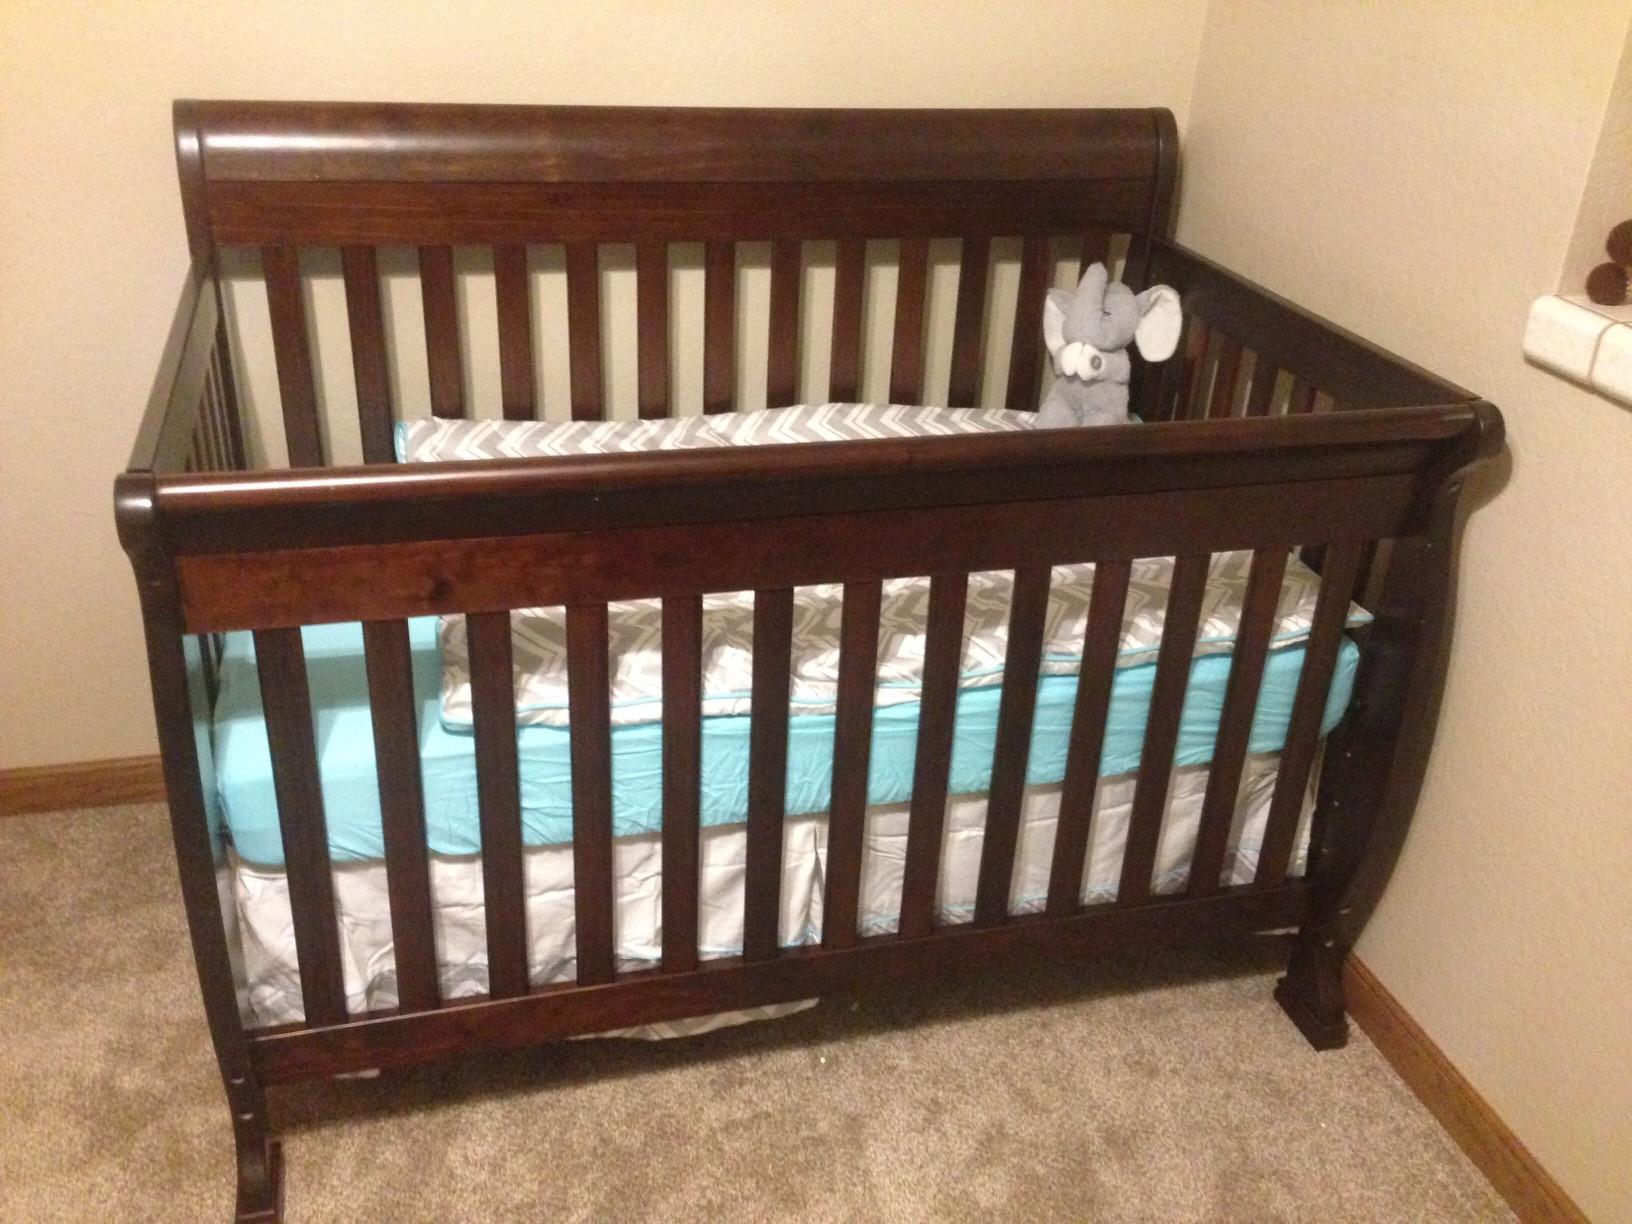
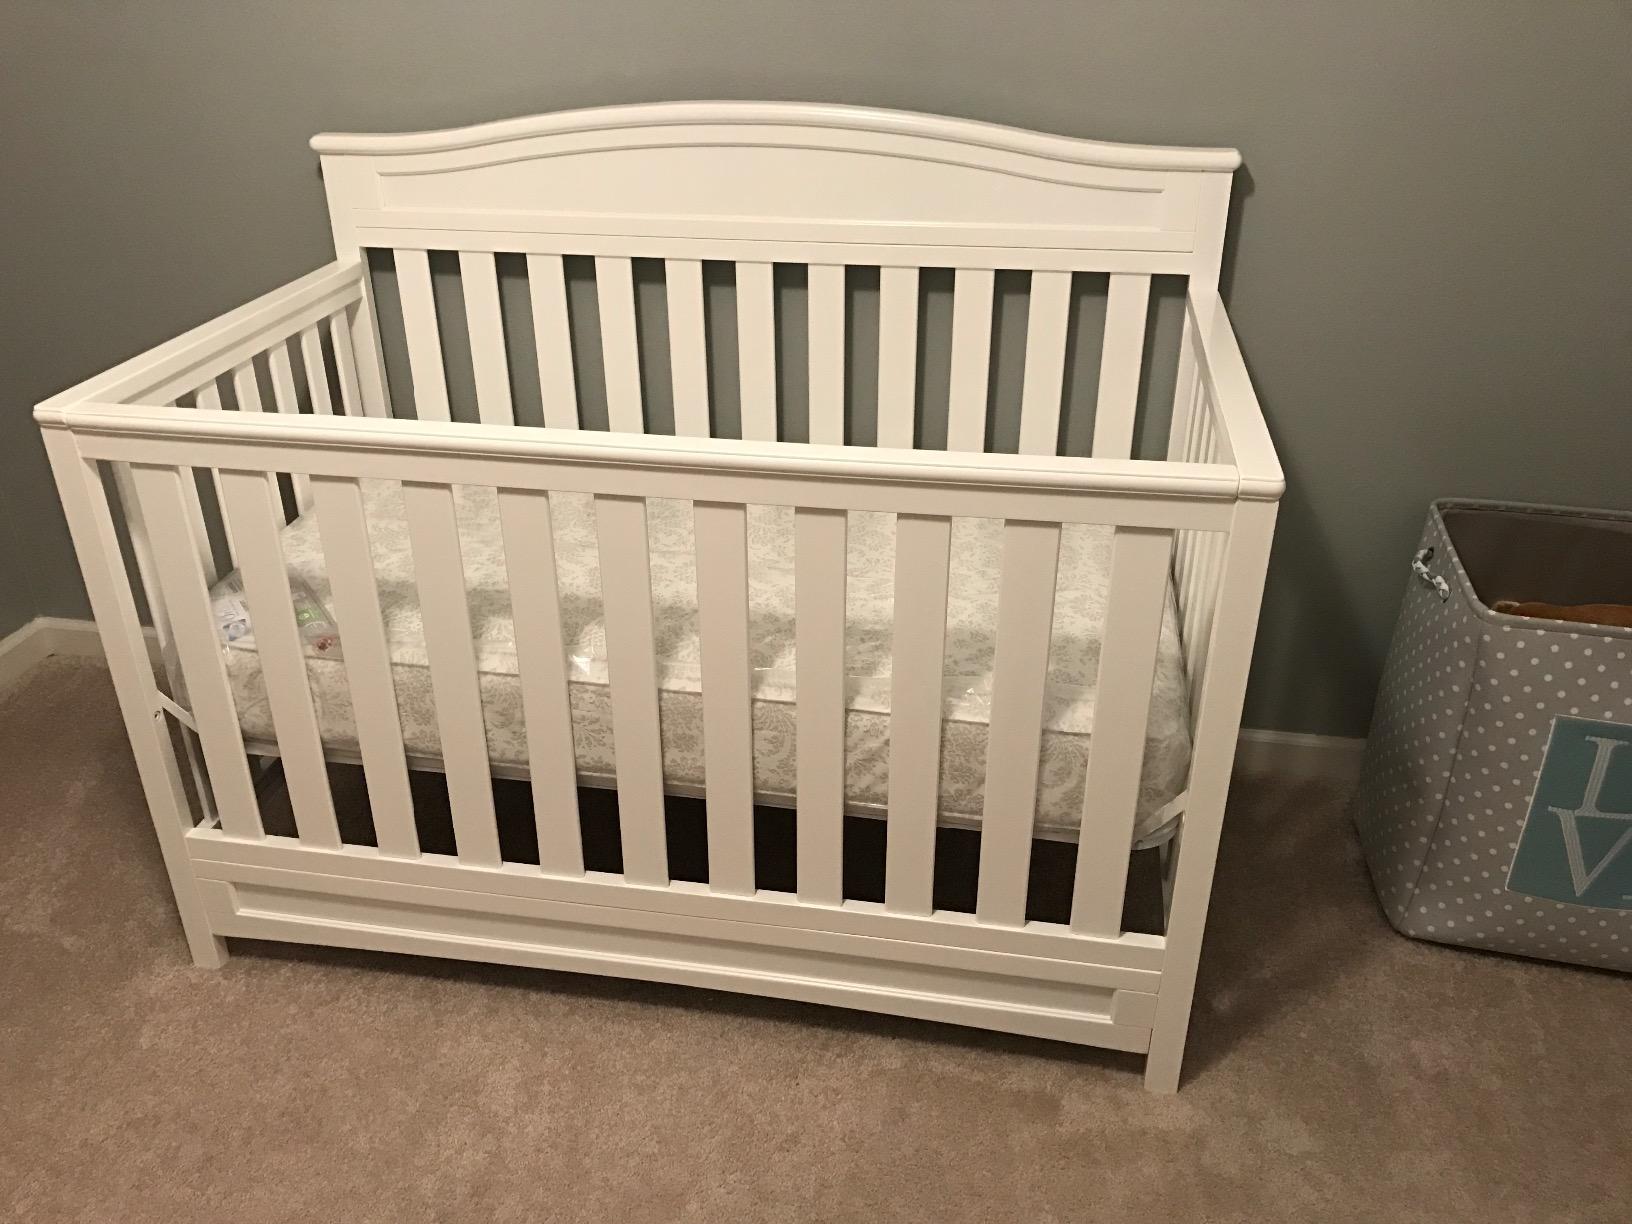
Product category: products_crib
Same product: no